Robin Phillips

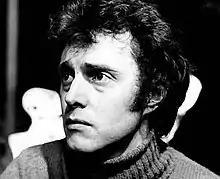
Phillips in 1973

Robin Phillips OC (28 February 1940 – 25 July 2015) was an English actor and film director.